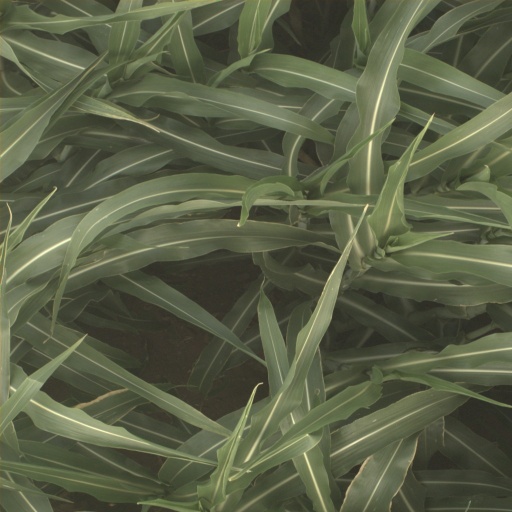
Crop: sorghum